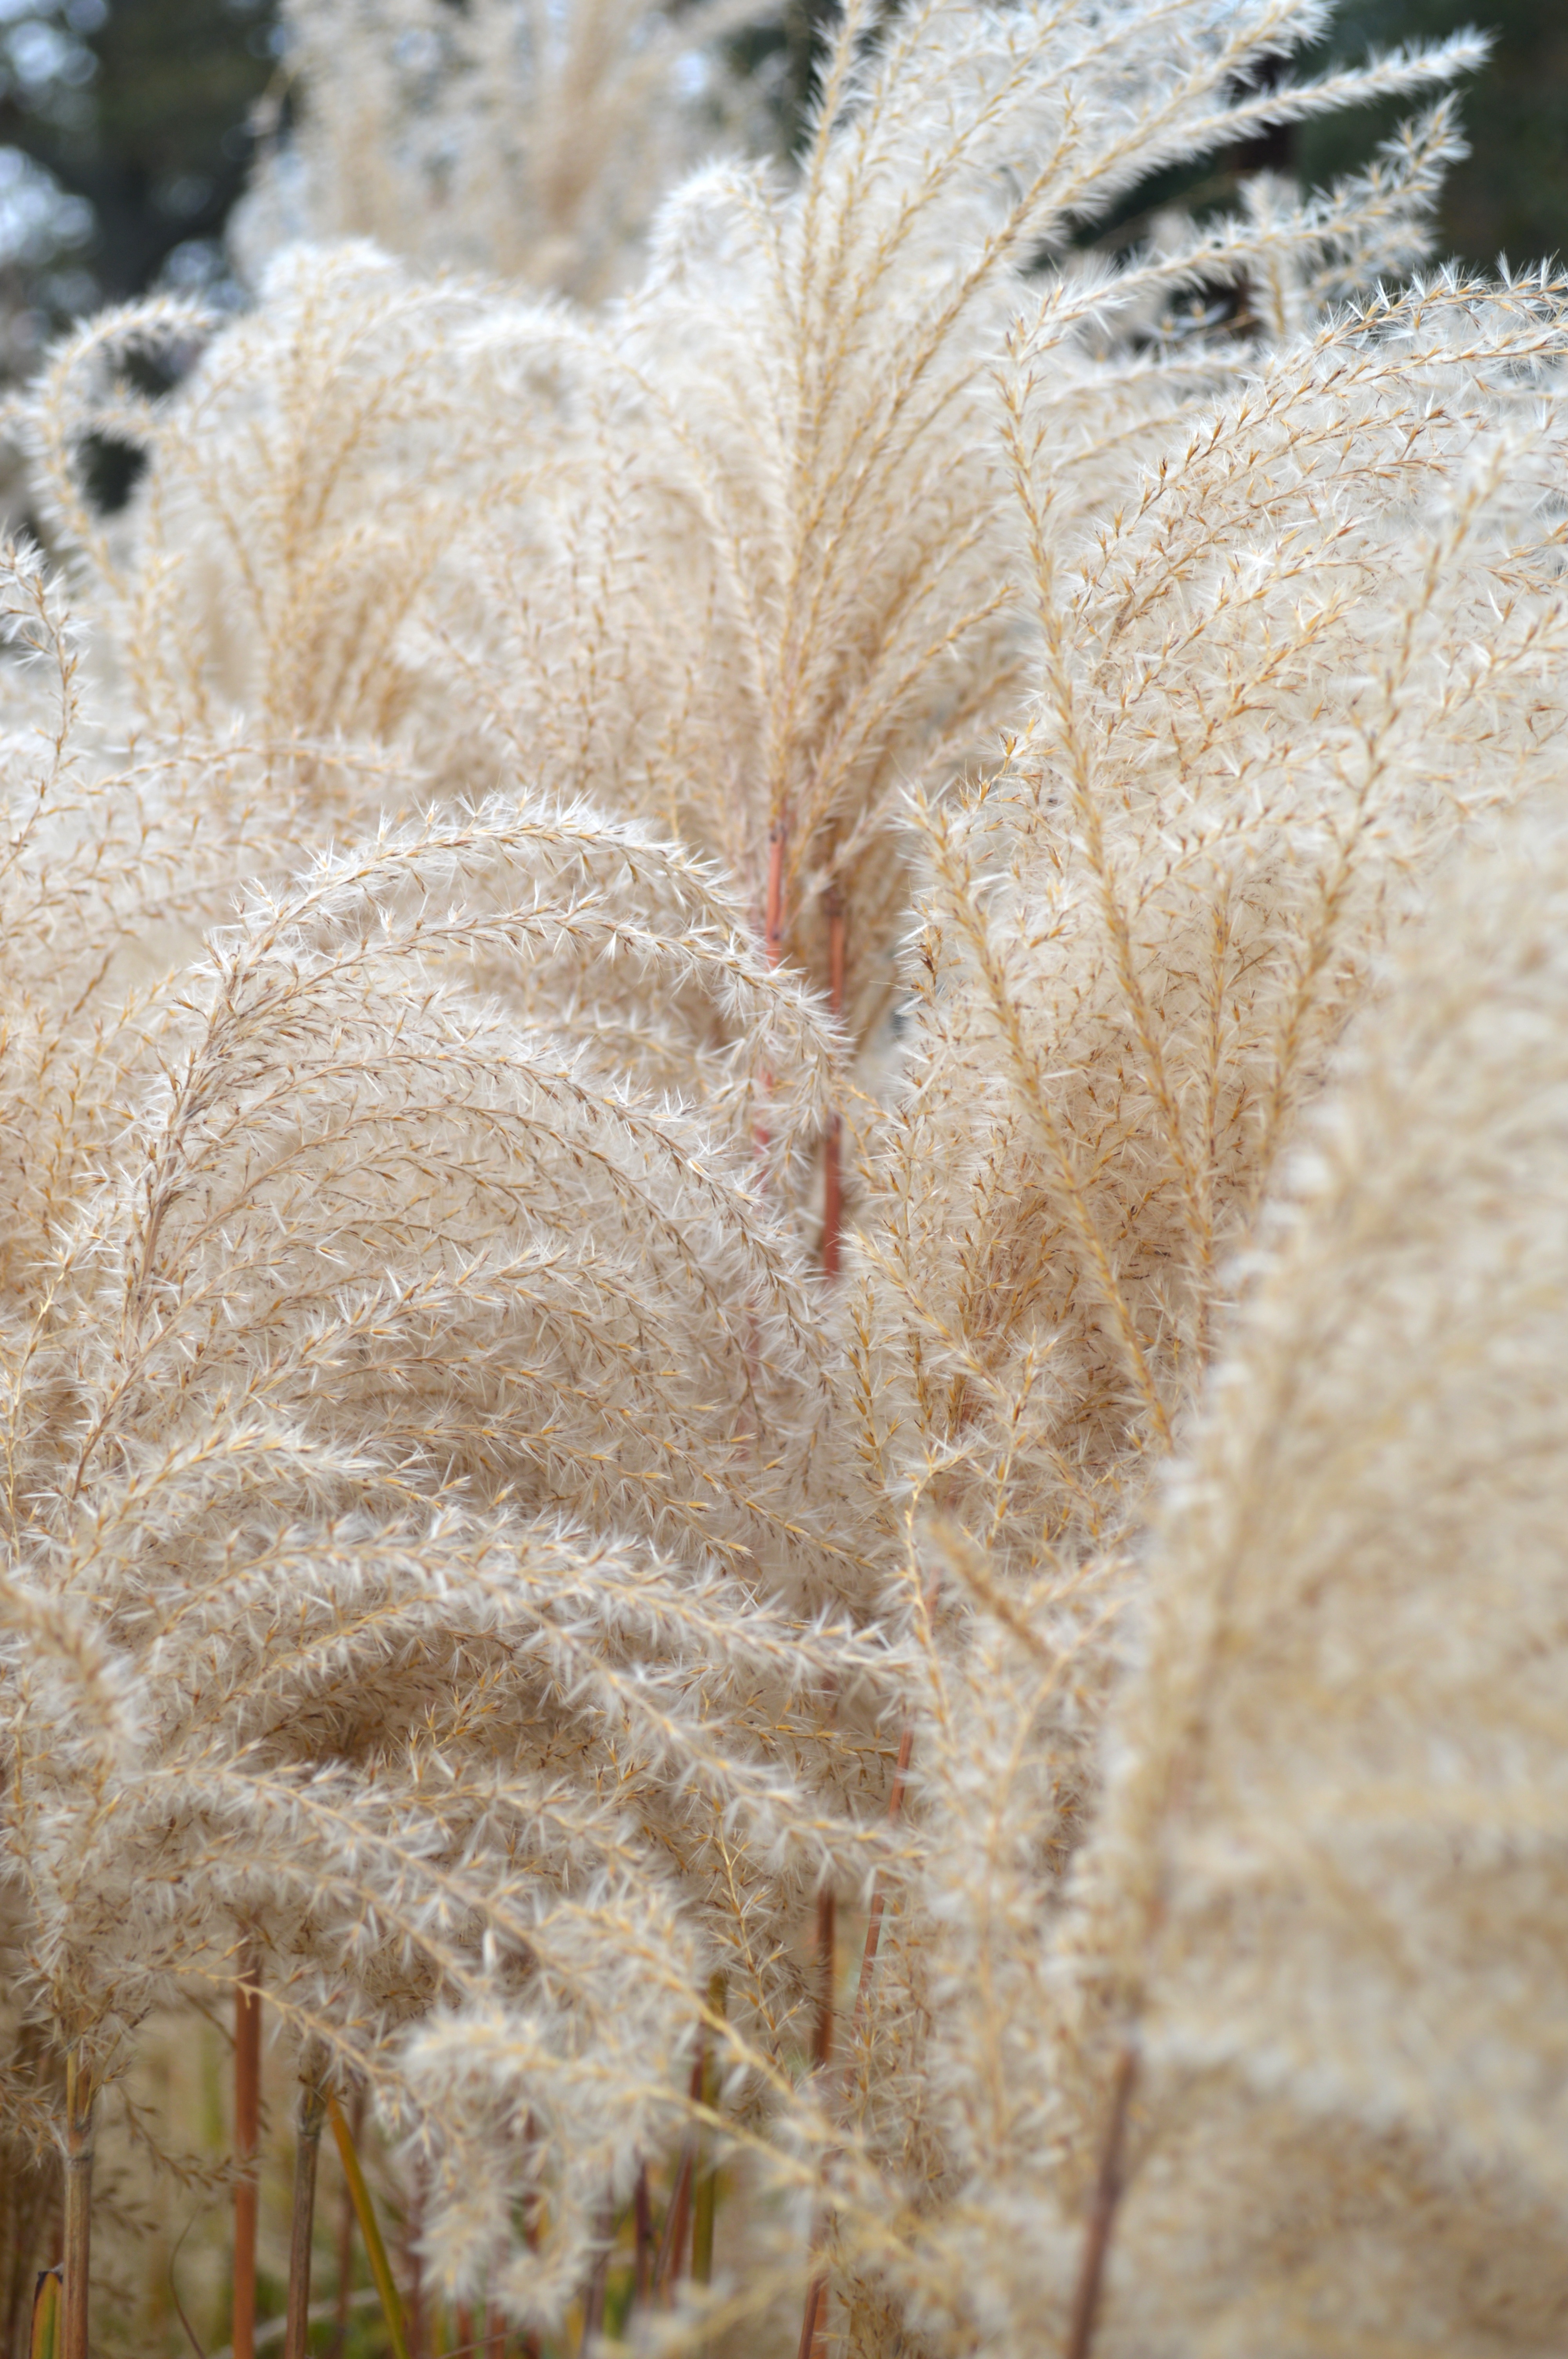
tree, nature, grass, sand, swamp, winter, plant, meadow, wheat, texture, leaf, flower, frost, autumn, flora, season, material, plants, close up, art, bog, soft, macro photography, cattail, grass family